Khawla bint al-Azwar

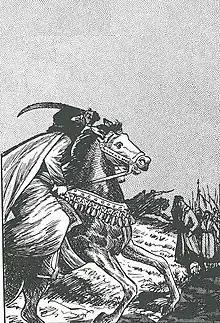
Khawla bint al-Azwar riding into battle, as portrayed in "Tārīkhunā bi-uslūb qaṣaṣī" (Our History in a Narrative style), published 1935

Khawla bint al-Azwar (died 639), was a Muslim warrior in the service of the Rashidun Caliphate. She played a major role in the Muslim conquest of the Levant, and fought alongside her brother Dhiraar. She has been described as one of the greatest female soldiers in history. She was a companion of the Islamic Prophet Muhammad.